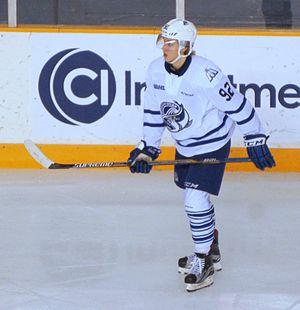
Alexander Nylander est un joueur professionnel de hockey sur glace de nationalité canadienne et suédoise. Il évolue à la position d'ailier gauche.